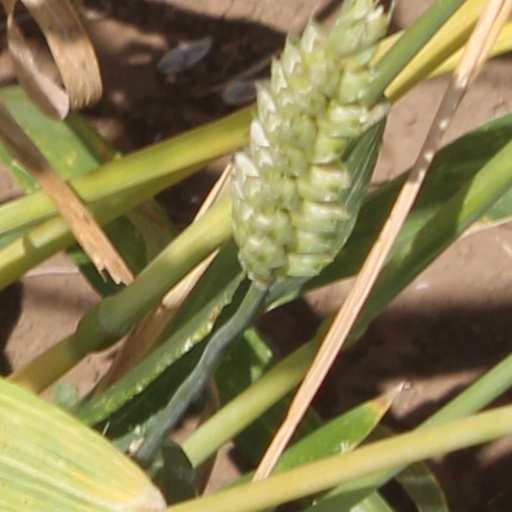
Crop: wheat